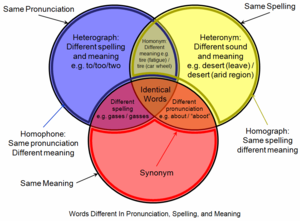
Homonym
Engelsk skema over forskellige overtyper.
Homonymer er to eller flere ord, der staves og/eller lyder ens, men har forskellig betydning.